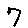
Label: 7